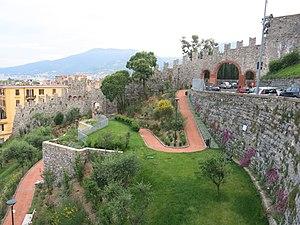
Muraille du chateau San Giorgio descendant vers la ville de la Spezia (Ligurie, Italie).